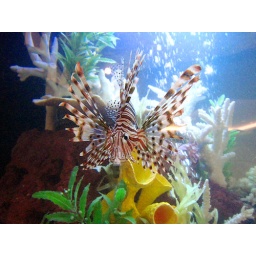
lion fish in our fish tank